Tolu Akinyemi

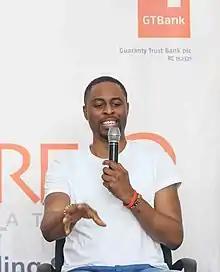
Akinyemi (Poetolu) in 2017 at a book reading event in Lagos, organised by GTB Bank Nigeria

Tolu Akinyemi, also referred to as Poetolu, is a Nigerian writer and poet. His work is notable for its relatable insights and humorous take on everyday human experiences.